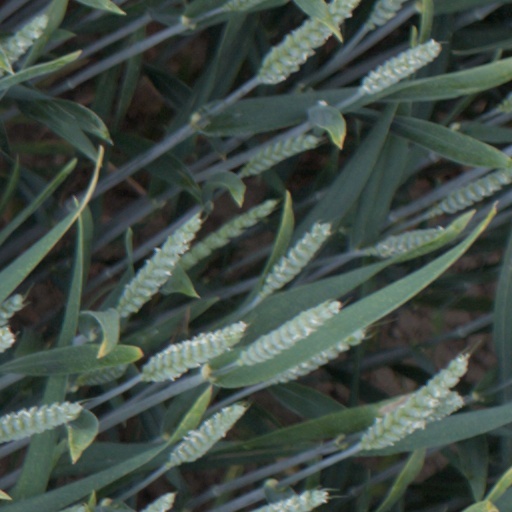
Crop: wheat